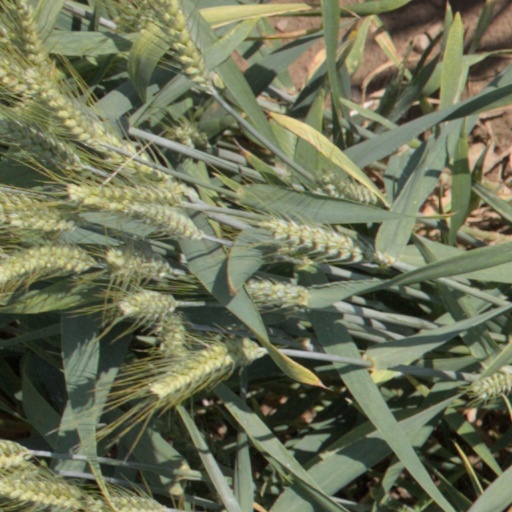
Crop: wheat